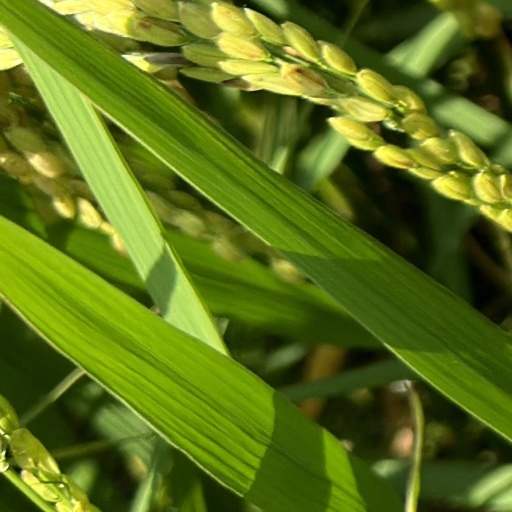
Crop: rice